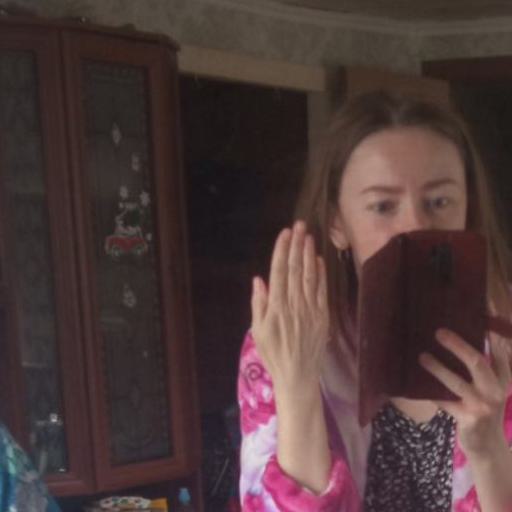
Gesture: stop_inverted